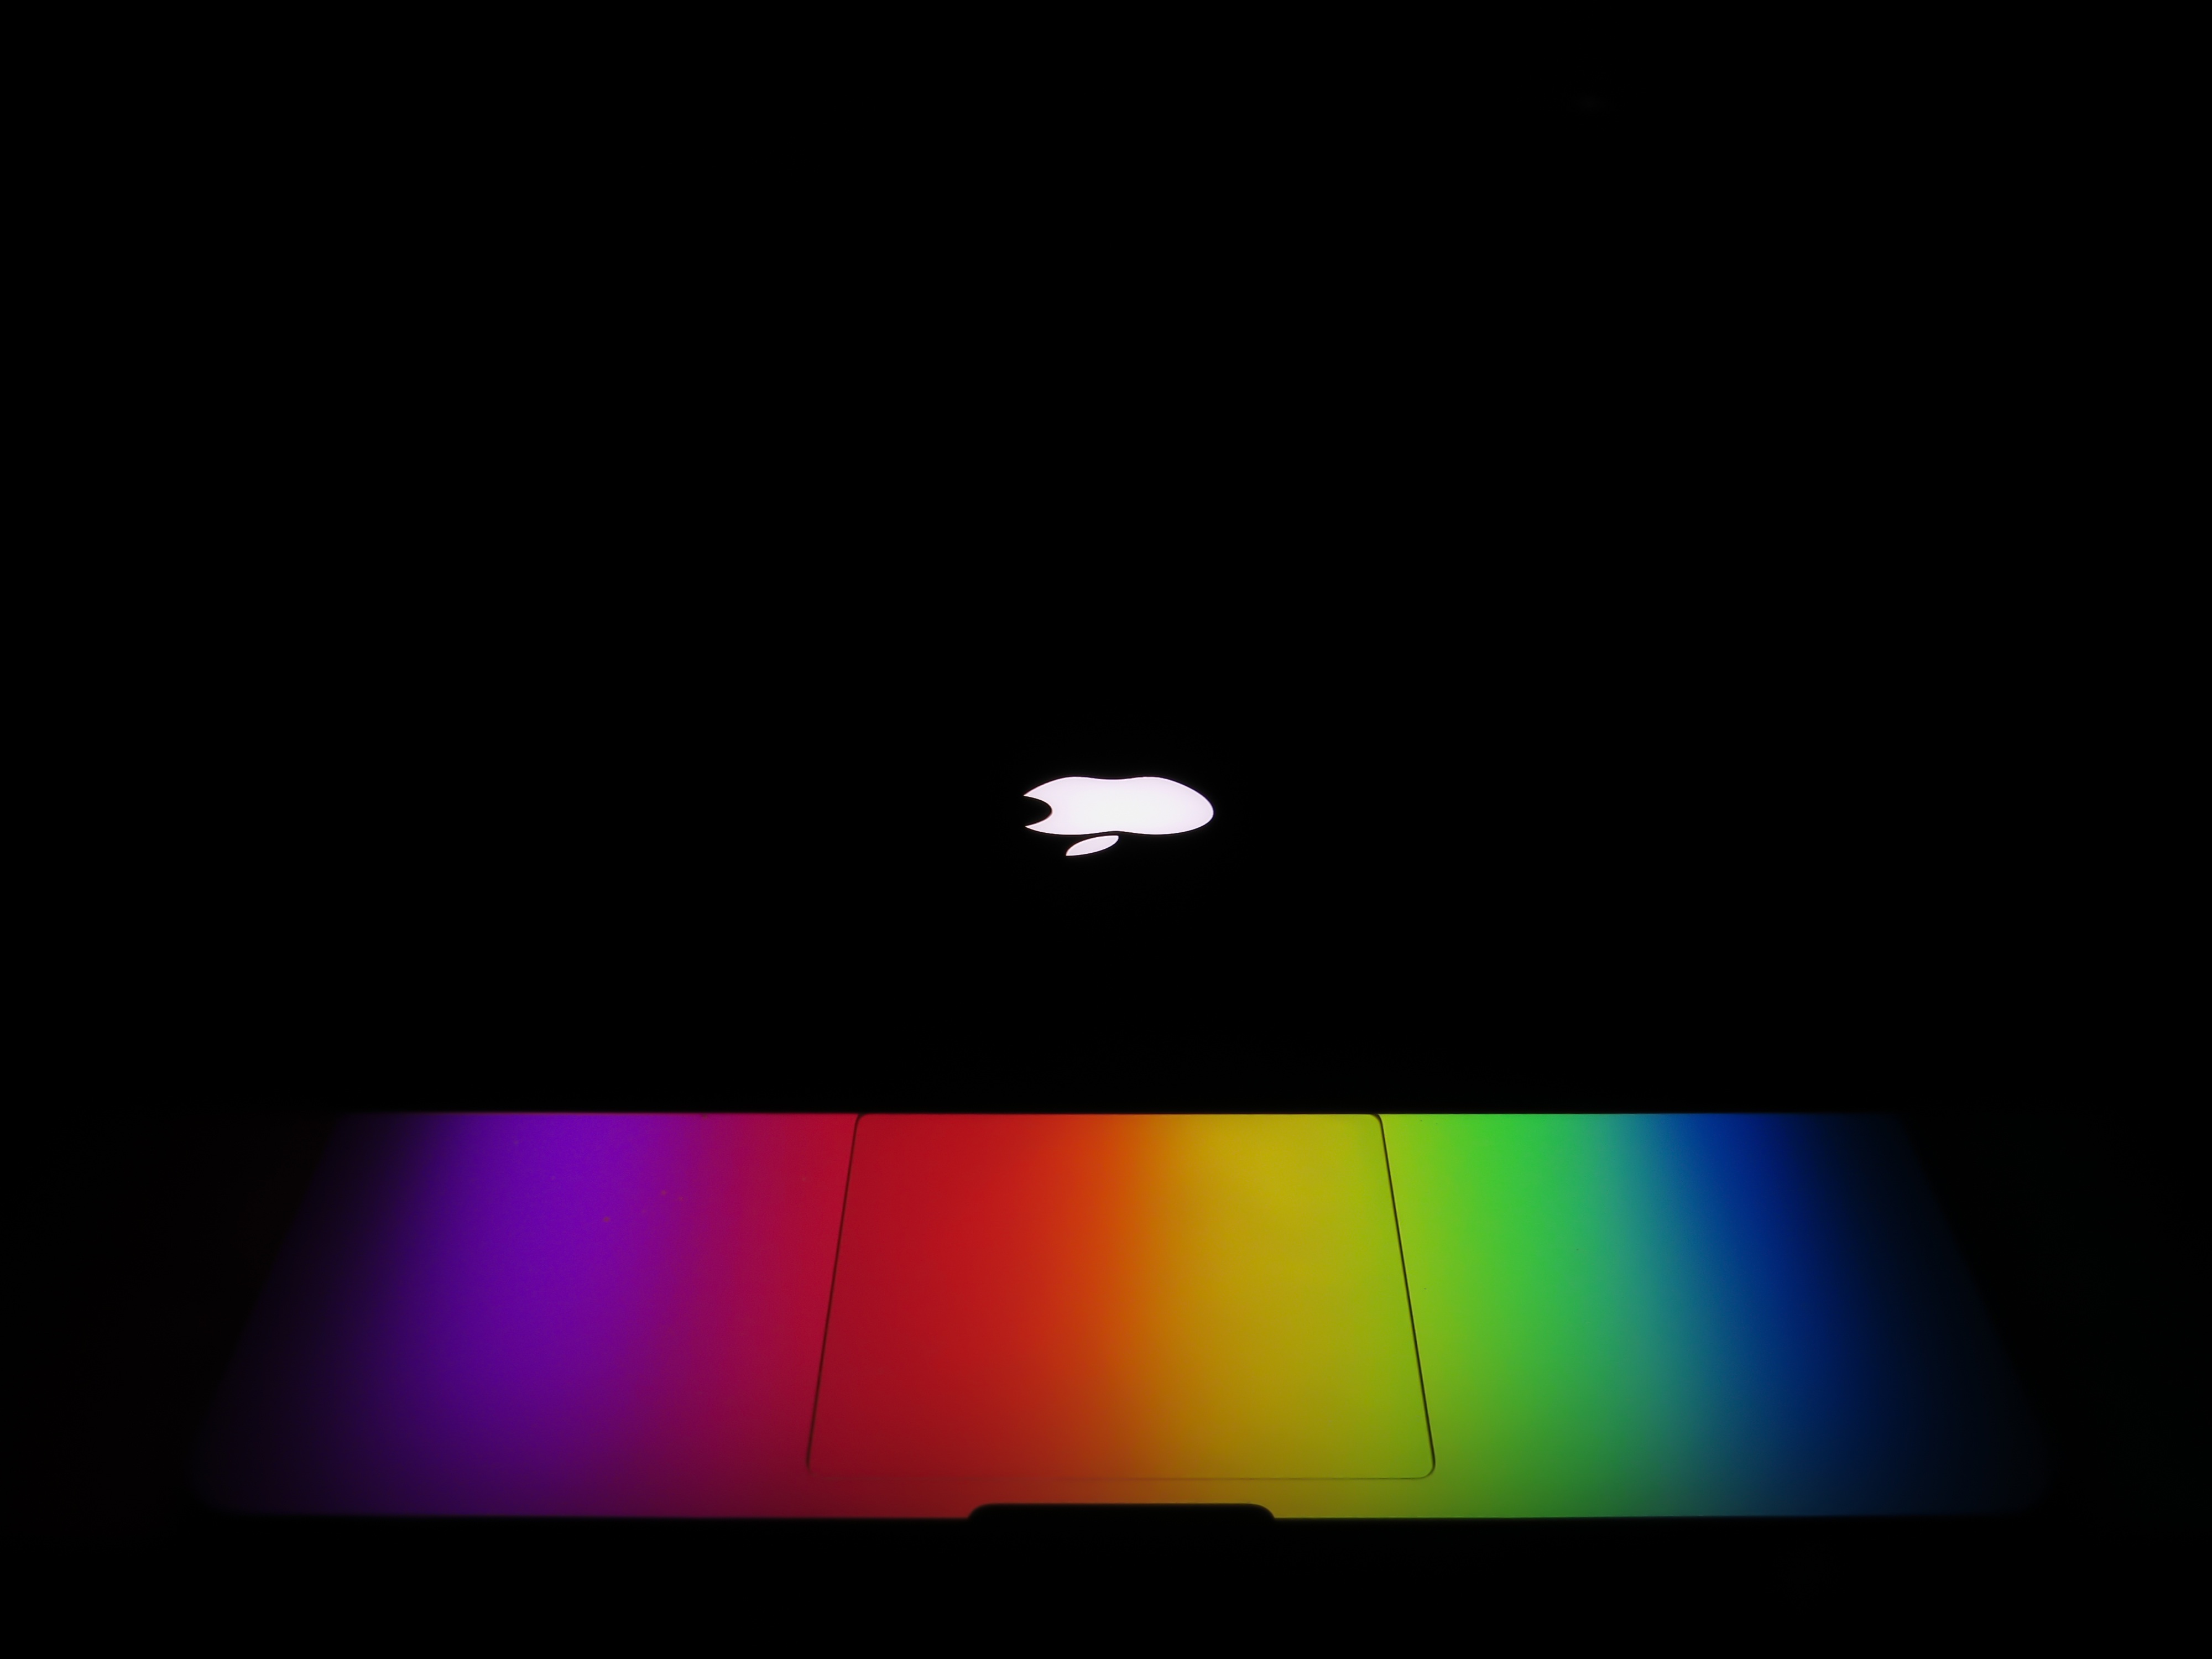
macbook, mac, apple, light, line, color, darkness, lighting, circle, lens flare, shape, screenshot, computer wallpaper